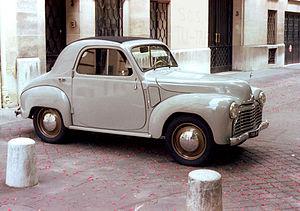
La Simca 6 est une évolution du modèle d'automobile franco-italienne Simca 5, conçues par Fiat et produite par les constructeurs Simca et Fiat de 1948 à 1950 en France et jusqu'en 1955 en Italie, commercialisée sous le nom de Fiat 500 C.